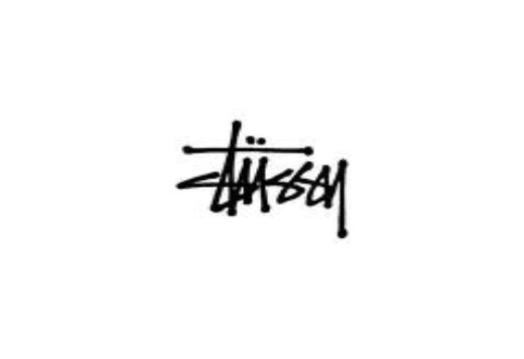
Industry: Clothes